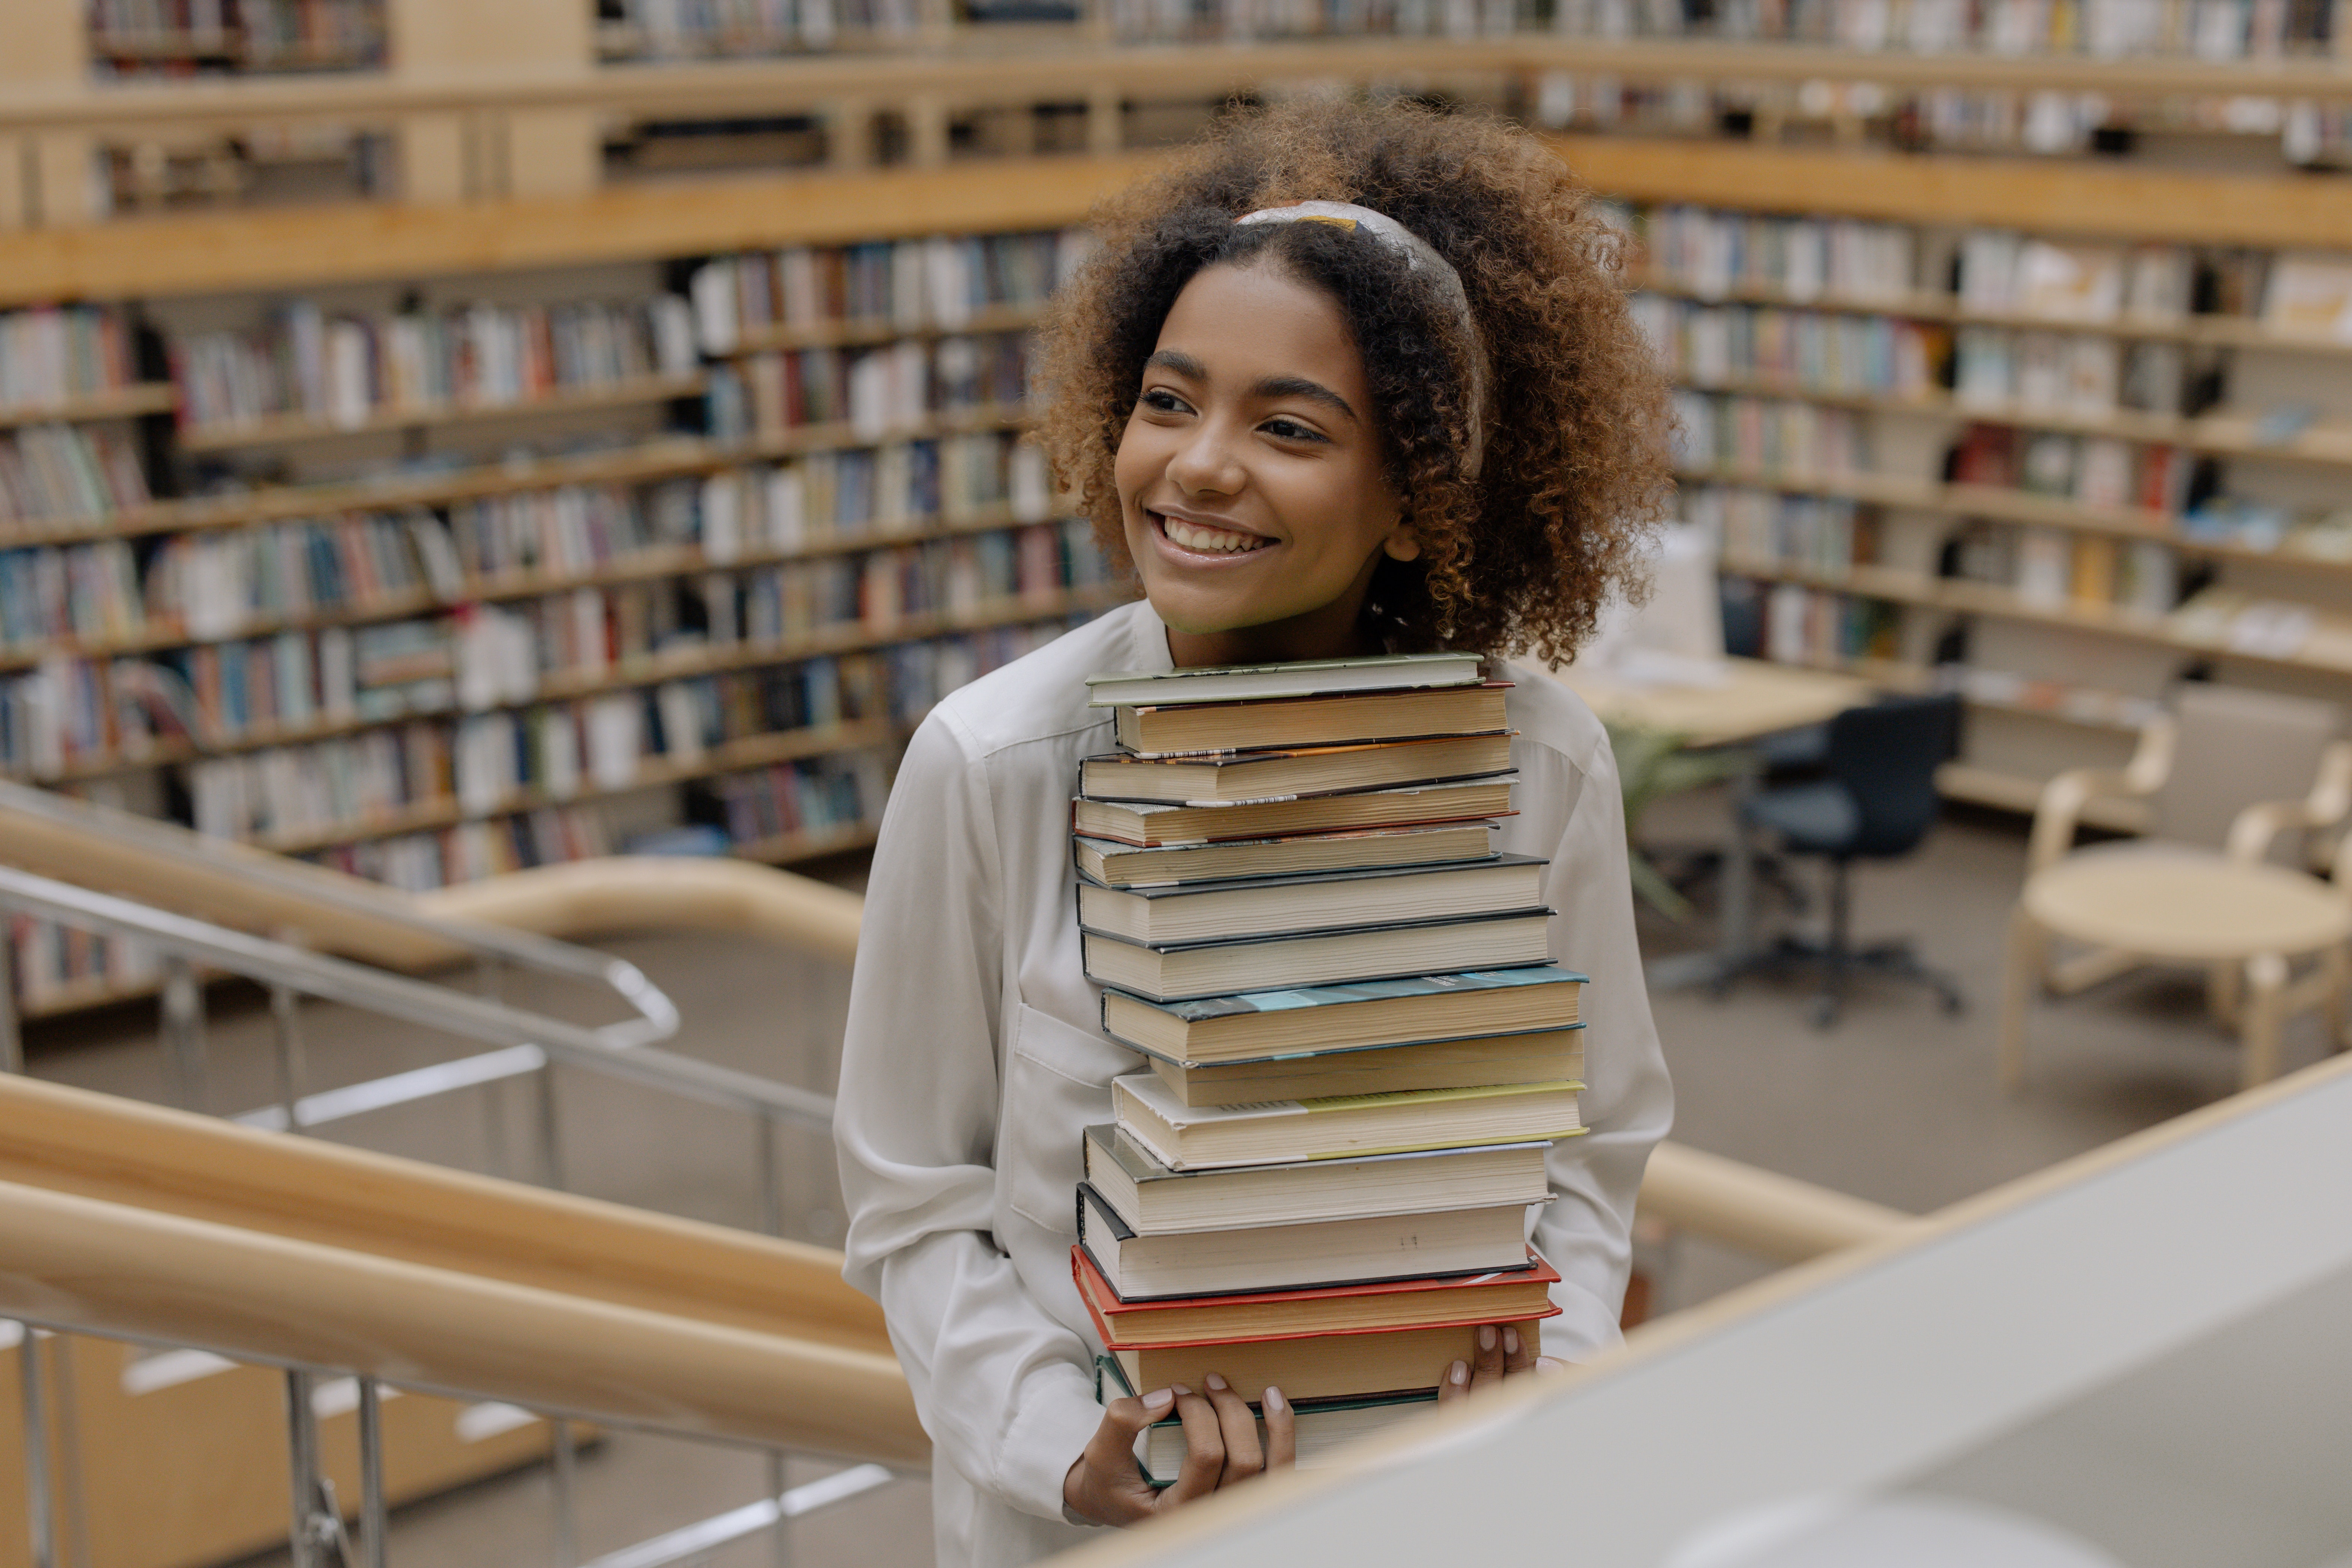
woman, clothing, smile, bookcase, shelf, furniture, shelving, publication, book, customer, retail, flooring, library, wood, leisure, librarian, chair, happy, sitting, street fashion, reading, fun, job, education, public library, collection, room, portrait photography, t shirt